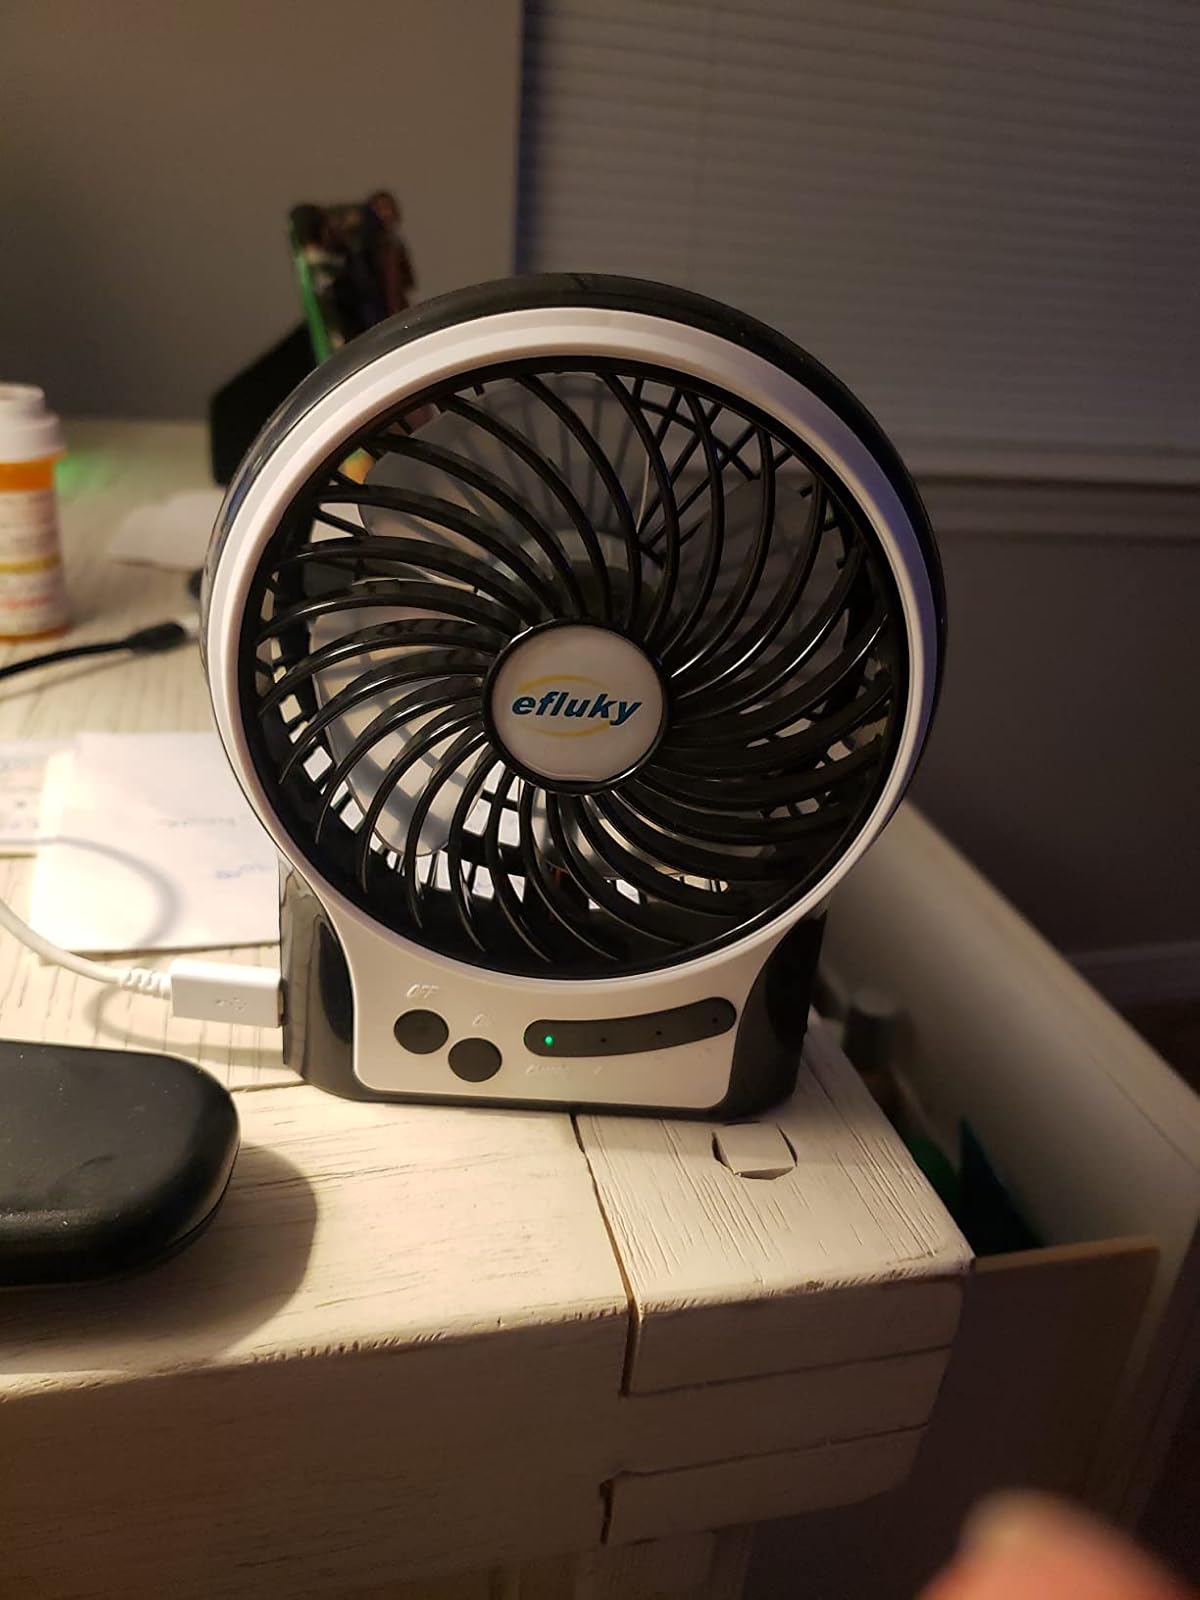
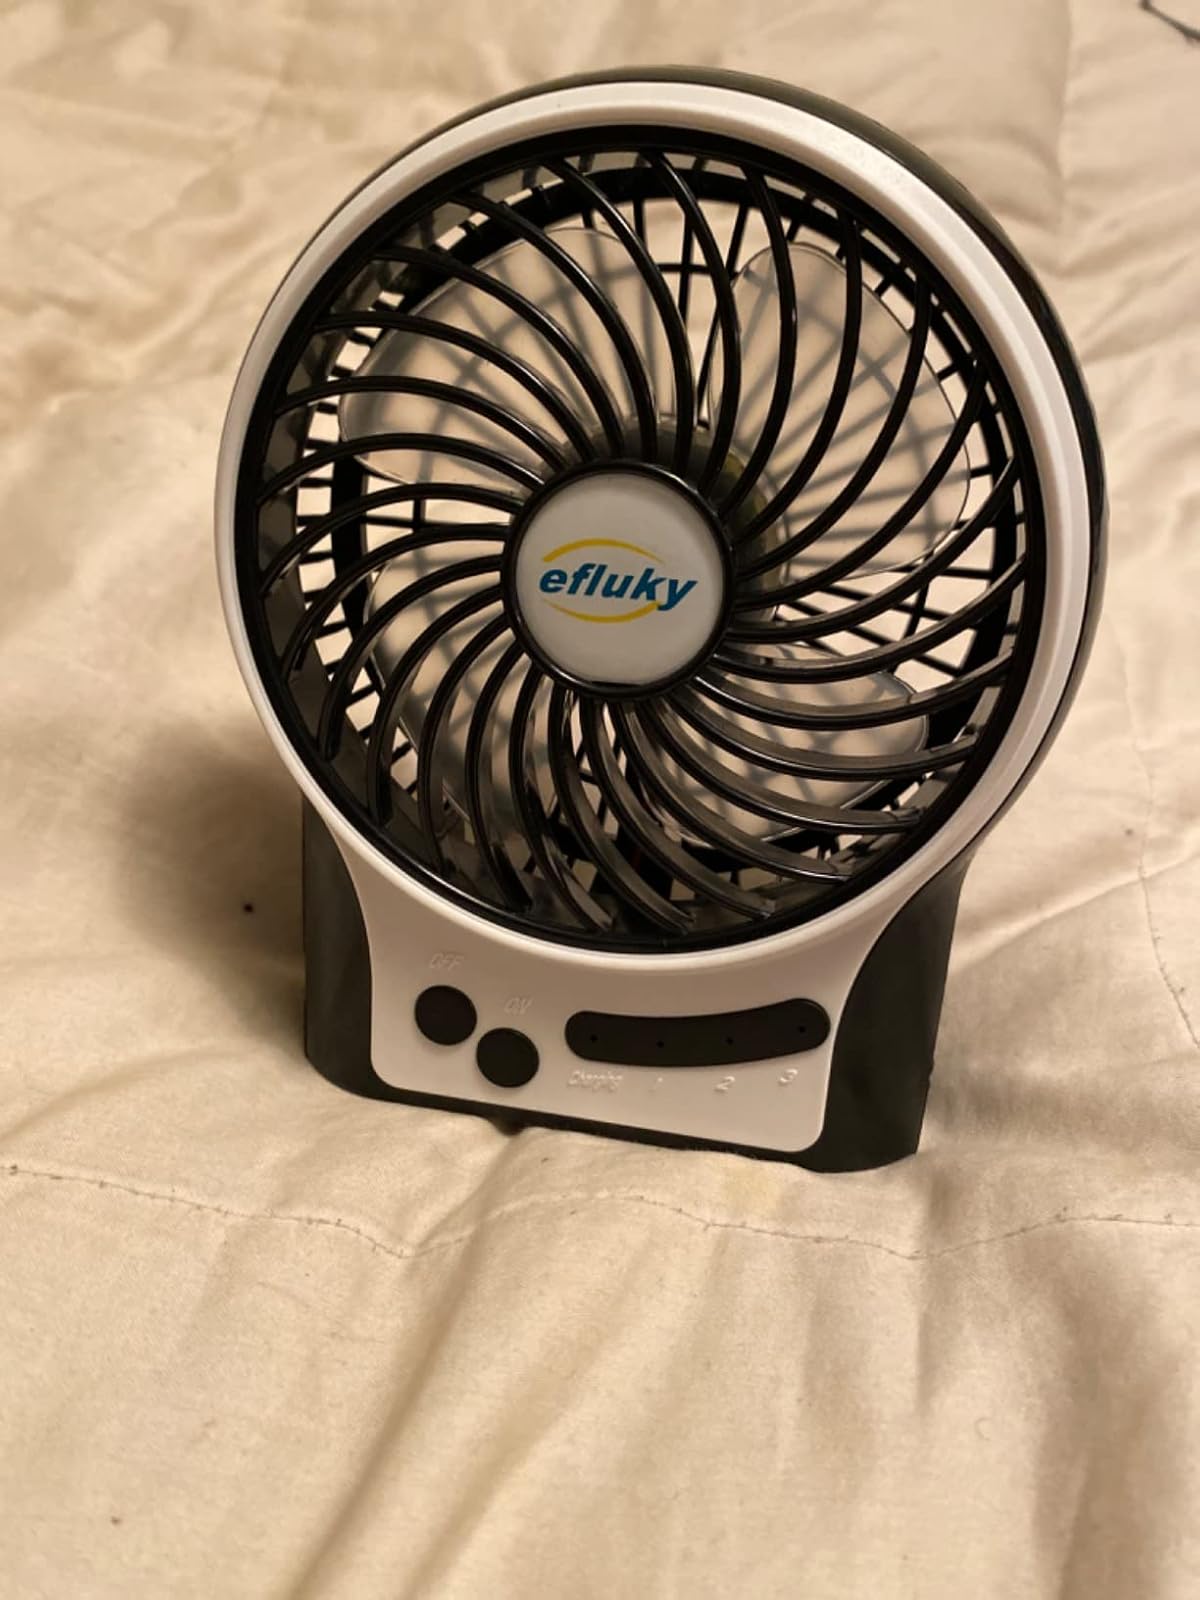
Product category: fan
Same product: yes